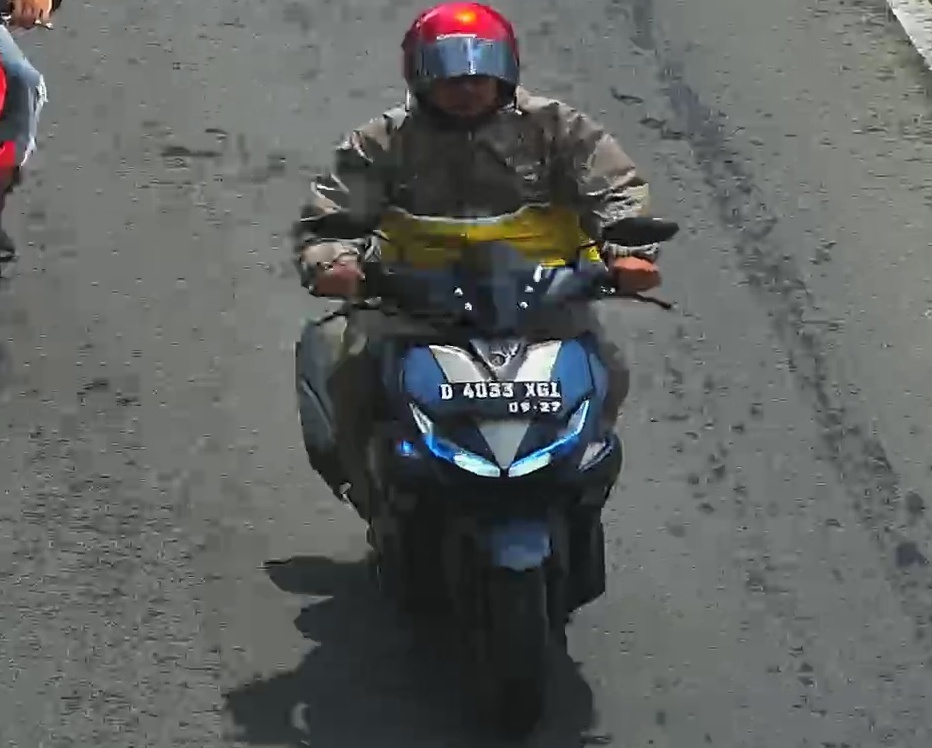
person-with-helmet: 1
person-without-helmet: 0